Isochorismate synthase

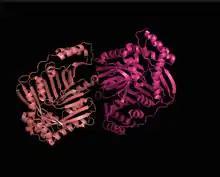
Ishochorismate Synthase cartoon view (2 subunits)

Isochorismate synthase is an isomerase enzyme that catalyzes the first step in the biosynthesis of vitamin K (menaquinone) in "Escherichia coli".